Franz Xaver Messerschmidt

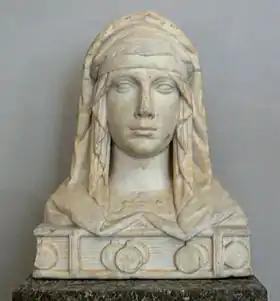
"Der Glaube", from a tomb monument

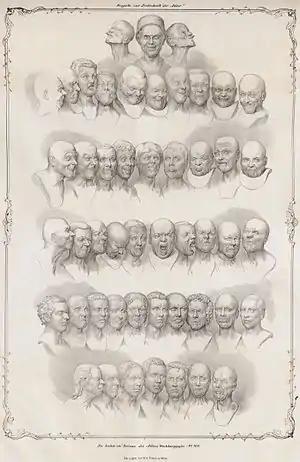
Lithograph by Matthias Rudolph Toma depicting Messerschmidt's “Character Heads” (1839)

The Baroque period of his oeuvre ended in 1769 with a bust of the court physician Gerard van Swieten, commissioned by the Empress. At the same time his first early Neo-Classic works appeared, made—characteristically—for the academy. To these and later works he applied many experiences gained in 1765 during a study trip to Rome. One of these early, severe heads from the years 1769–70, influenced by Roman republican portraits, represents the well-known doctor Franz Anton Mesmer. At about the same time, in 1770-72 Messerschmidt began to work on his so-called character heads, which were - as has been much later proposed (notably by Ernst Kris) - connected with certain paranoid ideas and hallucinations from which, at the beginning of the seventies, the master supposedly began to suffer. Messerschmidt found himself increasingly at odds with his aspirations. His material situation worsened to such an extent, that in 1774, when he applied for the newly-vacant office of a leading professor at the academy, where he had been teaching since 1769, instead of getting it he was expelled from teaching. In a letter to the Empress, Count Kaunitz praised Messerschmidt's abilities, but suggested that the nature of his illness (referred to as a "confusion in the head") would make such an appointment detrimental to the institution.